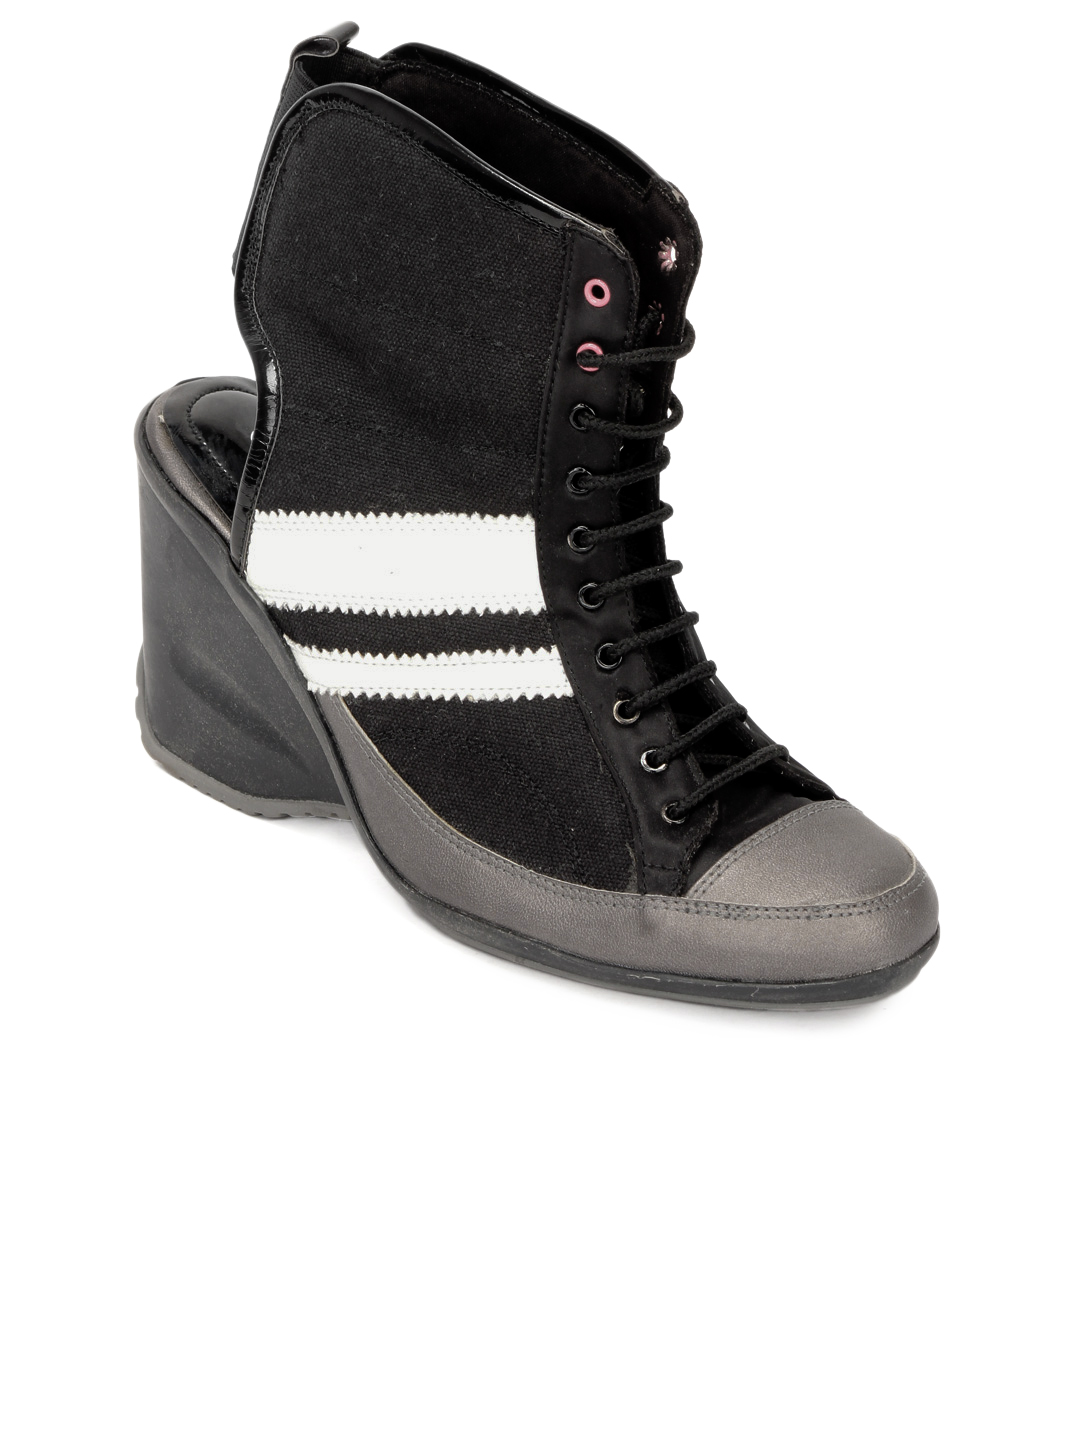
Catwalk Women Black Heeled Shoes
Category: Footwear / Shoes / Heels
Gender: Women
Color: Black
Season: Winter 2012
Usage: Casual